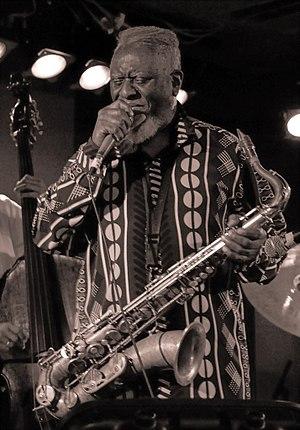
Pharoah Sanders, né Farrell Sanders, le 13 octobre 1940 à Little Rock de parents professeurs de musique, est un saxophoniste de jazz.